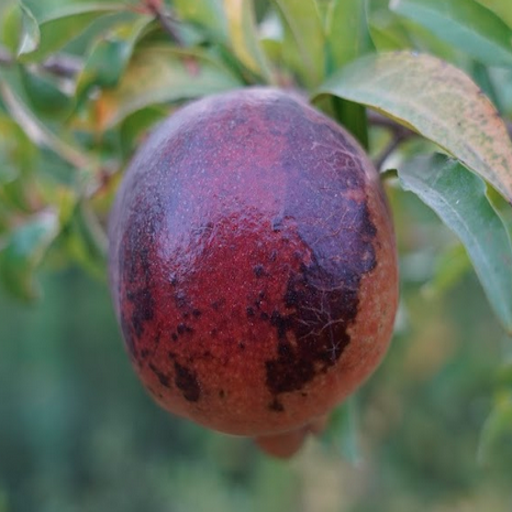
Label: Sunburn